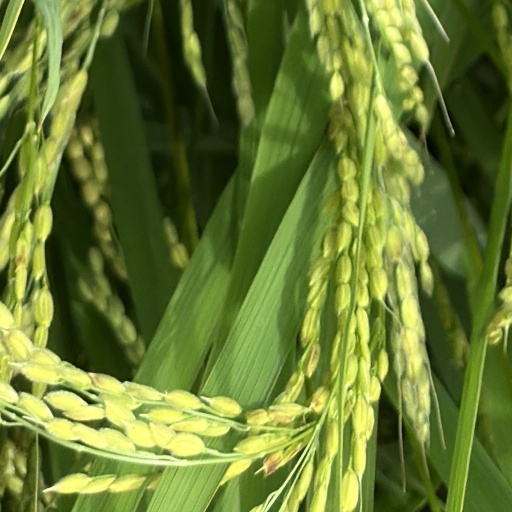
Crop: rice